Peter Deilmann Cruises

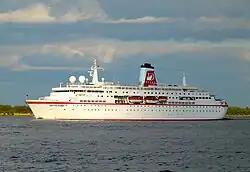
"Deutschland" in current livery.

In 1979, Deilmann ordered his first new cruise ship, the "Berlin". She was owned by a consortium of German investors, and Deilmann only had a minority share. Whilst awaiting delivery, he also bought the "Regina Maris", which was sold to Kuwait in 1982 for conversion into a large private yacht. "Berlin" was chartered for far-eastern service as the "Princess Mahsuri" between 1982 and 1985. The Deilmann charter of Berlin ended in 2004.